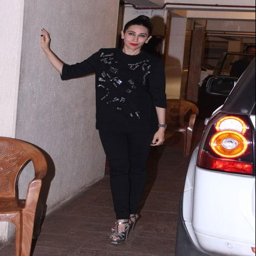
looking for a similar black embellished top and jeans that actor is wearing at actor